Baden IV h

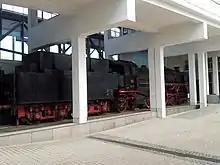
18 316 in the State Museum of Technology and Work in Mannheim

In 1956 the 18 316 reached a speed of when testing pantographs for electric traction vehicles on the Kufstein–Wörgl line. The Badische IV h turned out to be the fastest regional railway locomotive and even surpassed the Bavarian S 2/6.